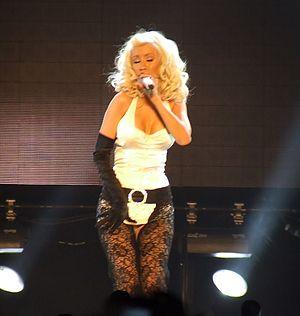
The Voice est la version américaine de l'émission musicale The Voice lancée en 2010 par John de Mol. Elle est diffusée depuis le 26 avril 2011 sur le réseau NBC et au Canada sur le réseau CTV ou CTV Two.